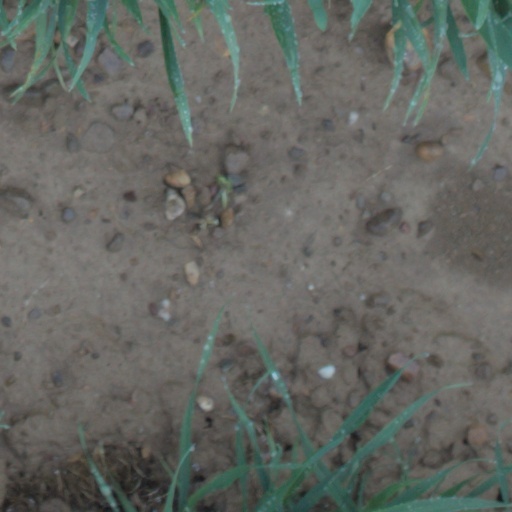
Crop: wheat